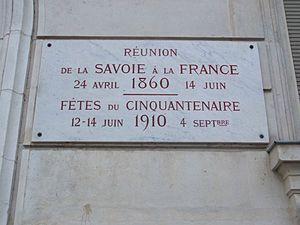
Plaque commémorative de l'annexion de la Savoie à la France en 1860 et son 50ème anniversaire, posée sur la facade de l'hôtel de ville de Chambéry, ancienne capitale du duché.
L'annexion de la Savoie est le nom générique donné à la réunion, selon l’expression utilisée dans le traité de Turin dans sa version française, de l’ensemble de la Savoie, correspondant au duché homonyme, et du comté de Nice, alors partie intégrante du royaume de Sardaigne, à la France en 1860.